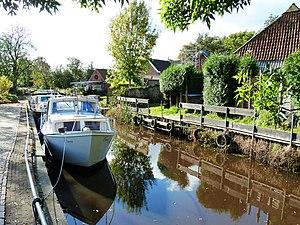
Une berge est d'abord un talus plongeant dans l'eau, une pente naturelle, aménagée ou entièrement artificielle en contact avec l'eau de la rivière. En ce premier sens, ce terme technique, propre à la batellerie, aux aménageurs ripuaires ou aux maîtres de rivière, diffère fondamentalement de la rive qui est l'espace de terre entre le point haut de ladite berge et la rivière, et correspond à la bordure pentue d'un cours d'eau, ou d'une pièce d'eau fermée...